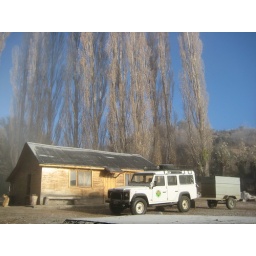
Blue sky over "ashy" house